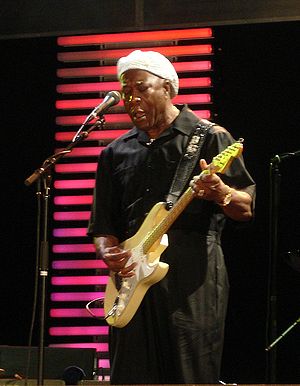
Navne i Rock and Roll Hall of Fame / Udøvende kunstnere
Navne i Rock and Roll Hall of Fame er en oversigt over de navne, der er optaget i Rock and Roll Hall of Fame i USA. Listen er ikke komplet, se den på Rock and Roll Hall of Fames liste over de optagne navne.